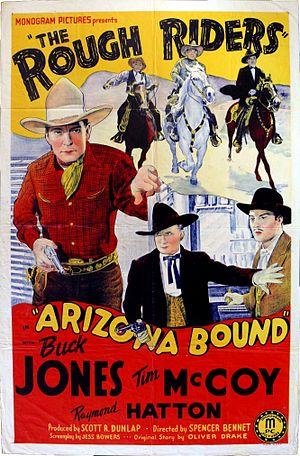
Buck Jones est un acteur américain, né le 12 décembre 1891 à Vincennes et mort à Boston le 30 novembre 1942.